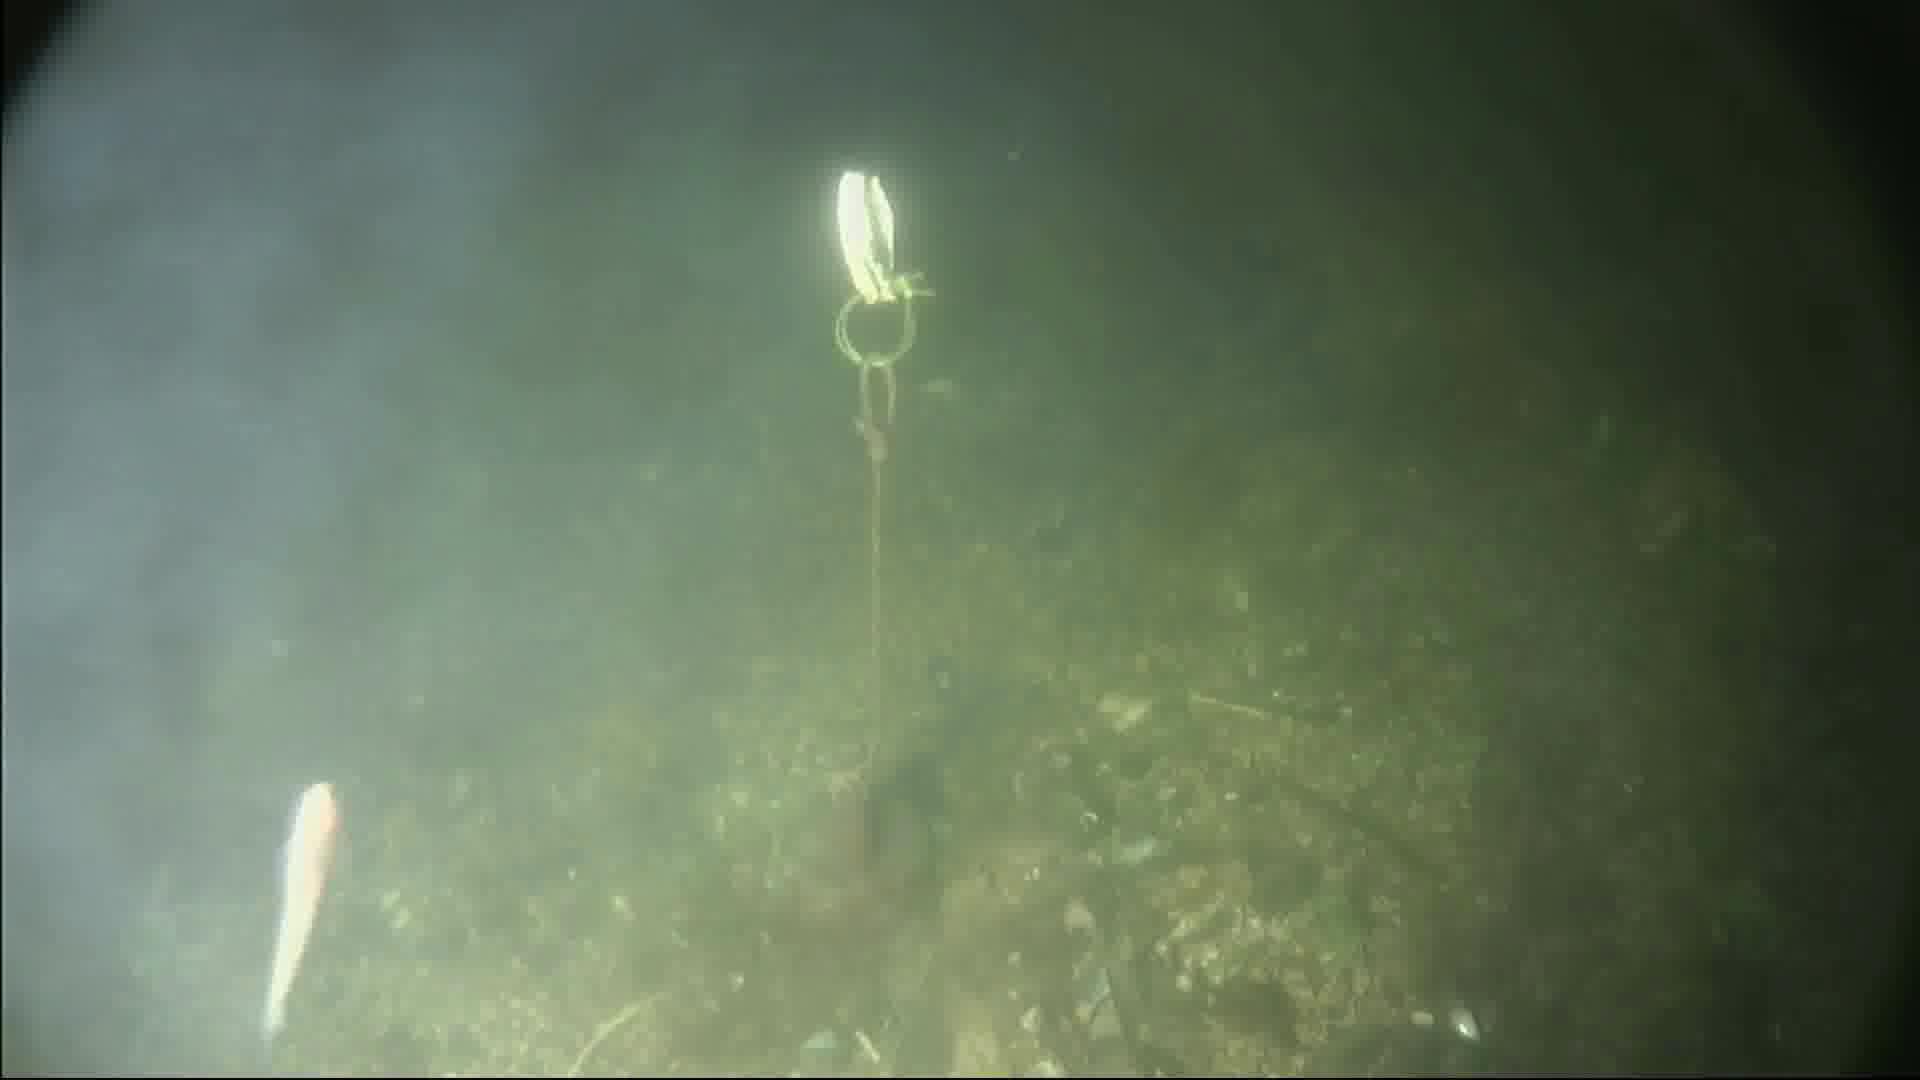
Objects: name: small_fish
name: crab